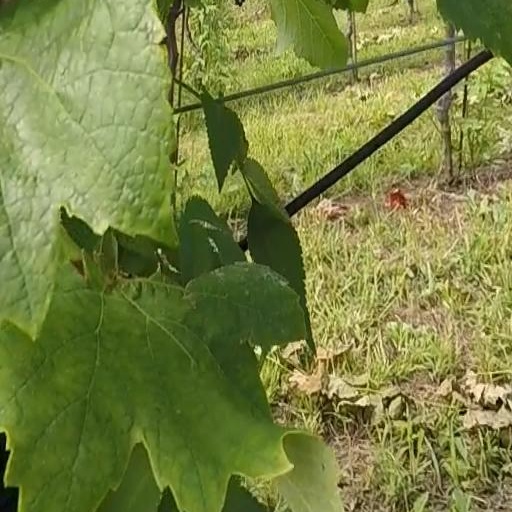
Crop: grape